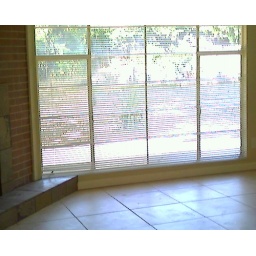
picture window and tiled floor in living room